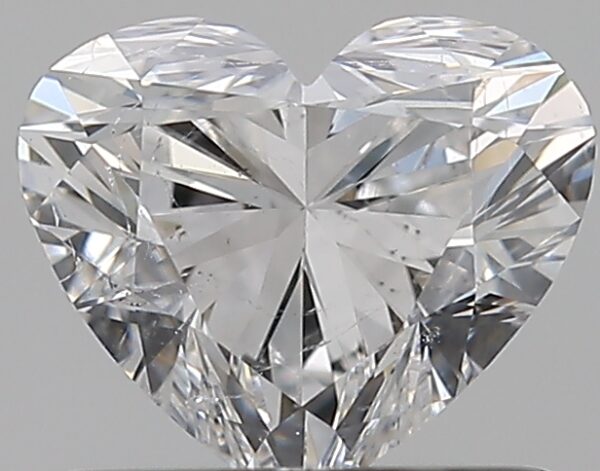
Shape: heart
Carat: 0.71
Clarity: SI2
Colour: E
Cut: VG
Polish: EX
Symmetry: VG
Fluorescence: N
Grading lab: GIA
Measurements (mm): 5.27 x 6.21 x 3.78